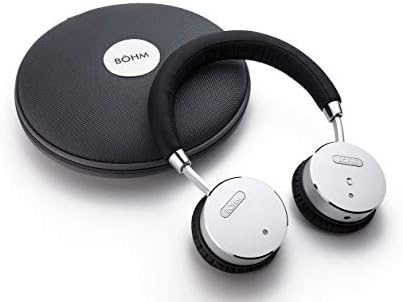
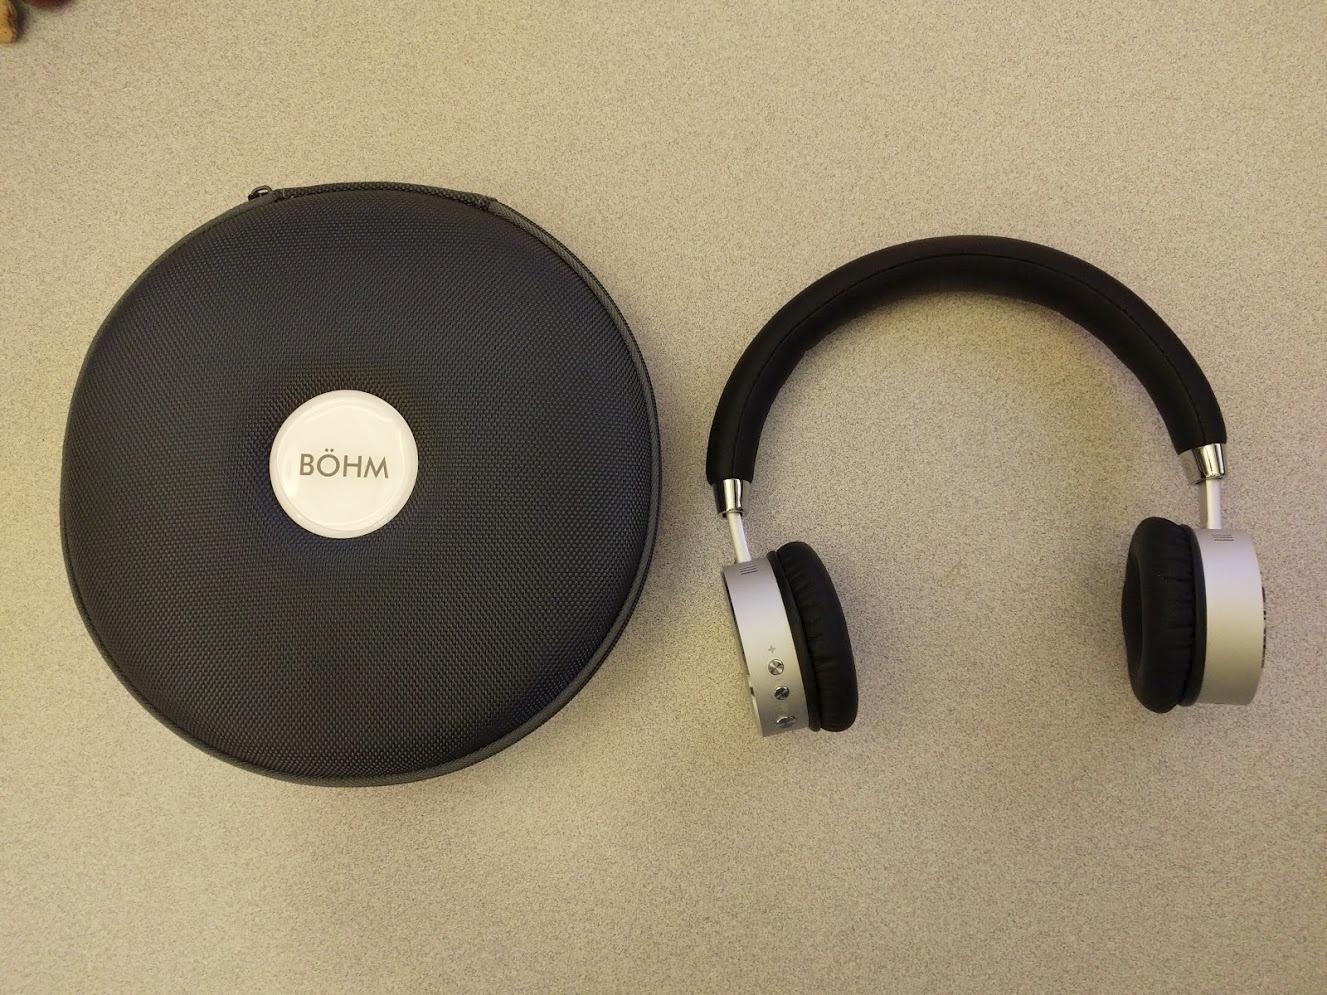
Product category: headphones
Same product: yes